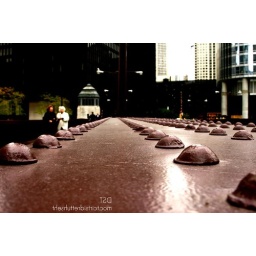
Let's cross that bridge over troubled waters